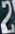
Number: 2